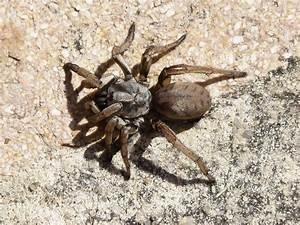
spider